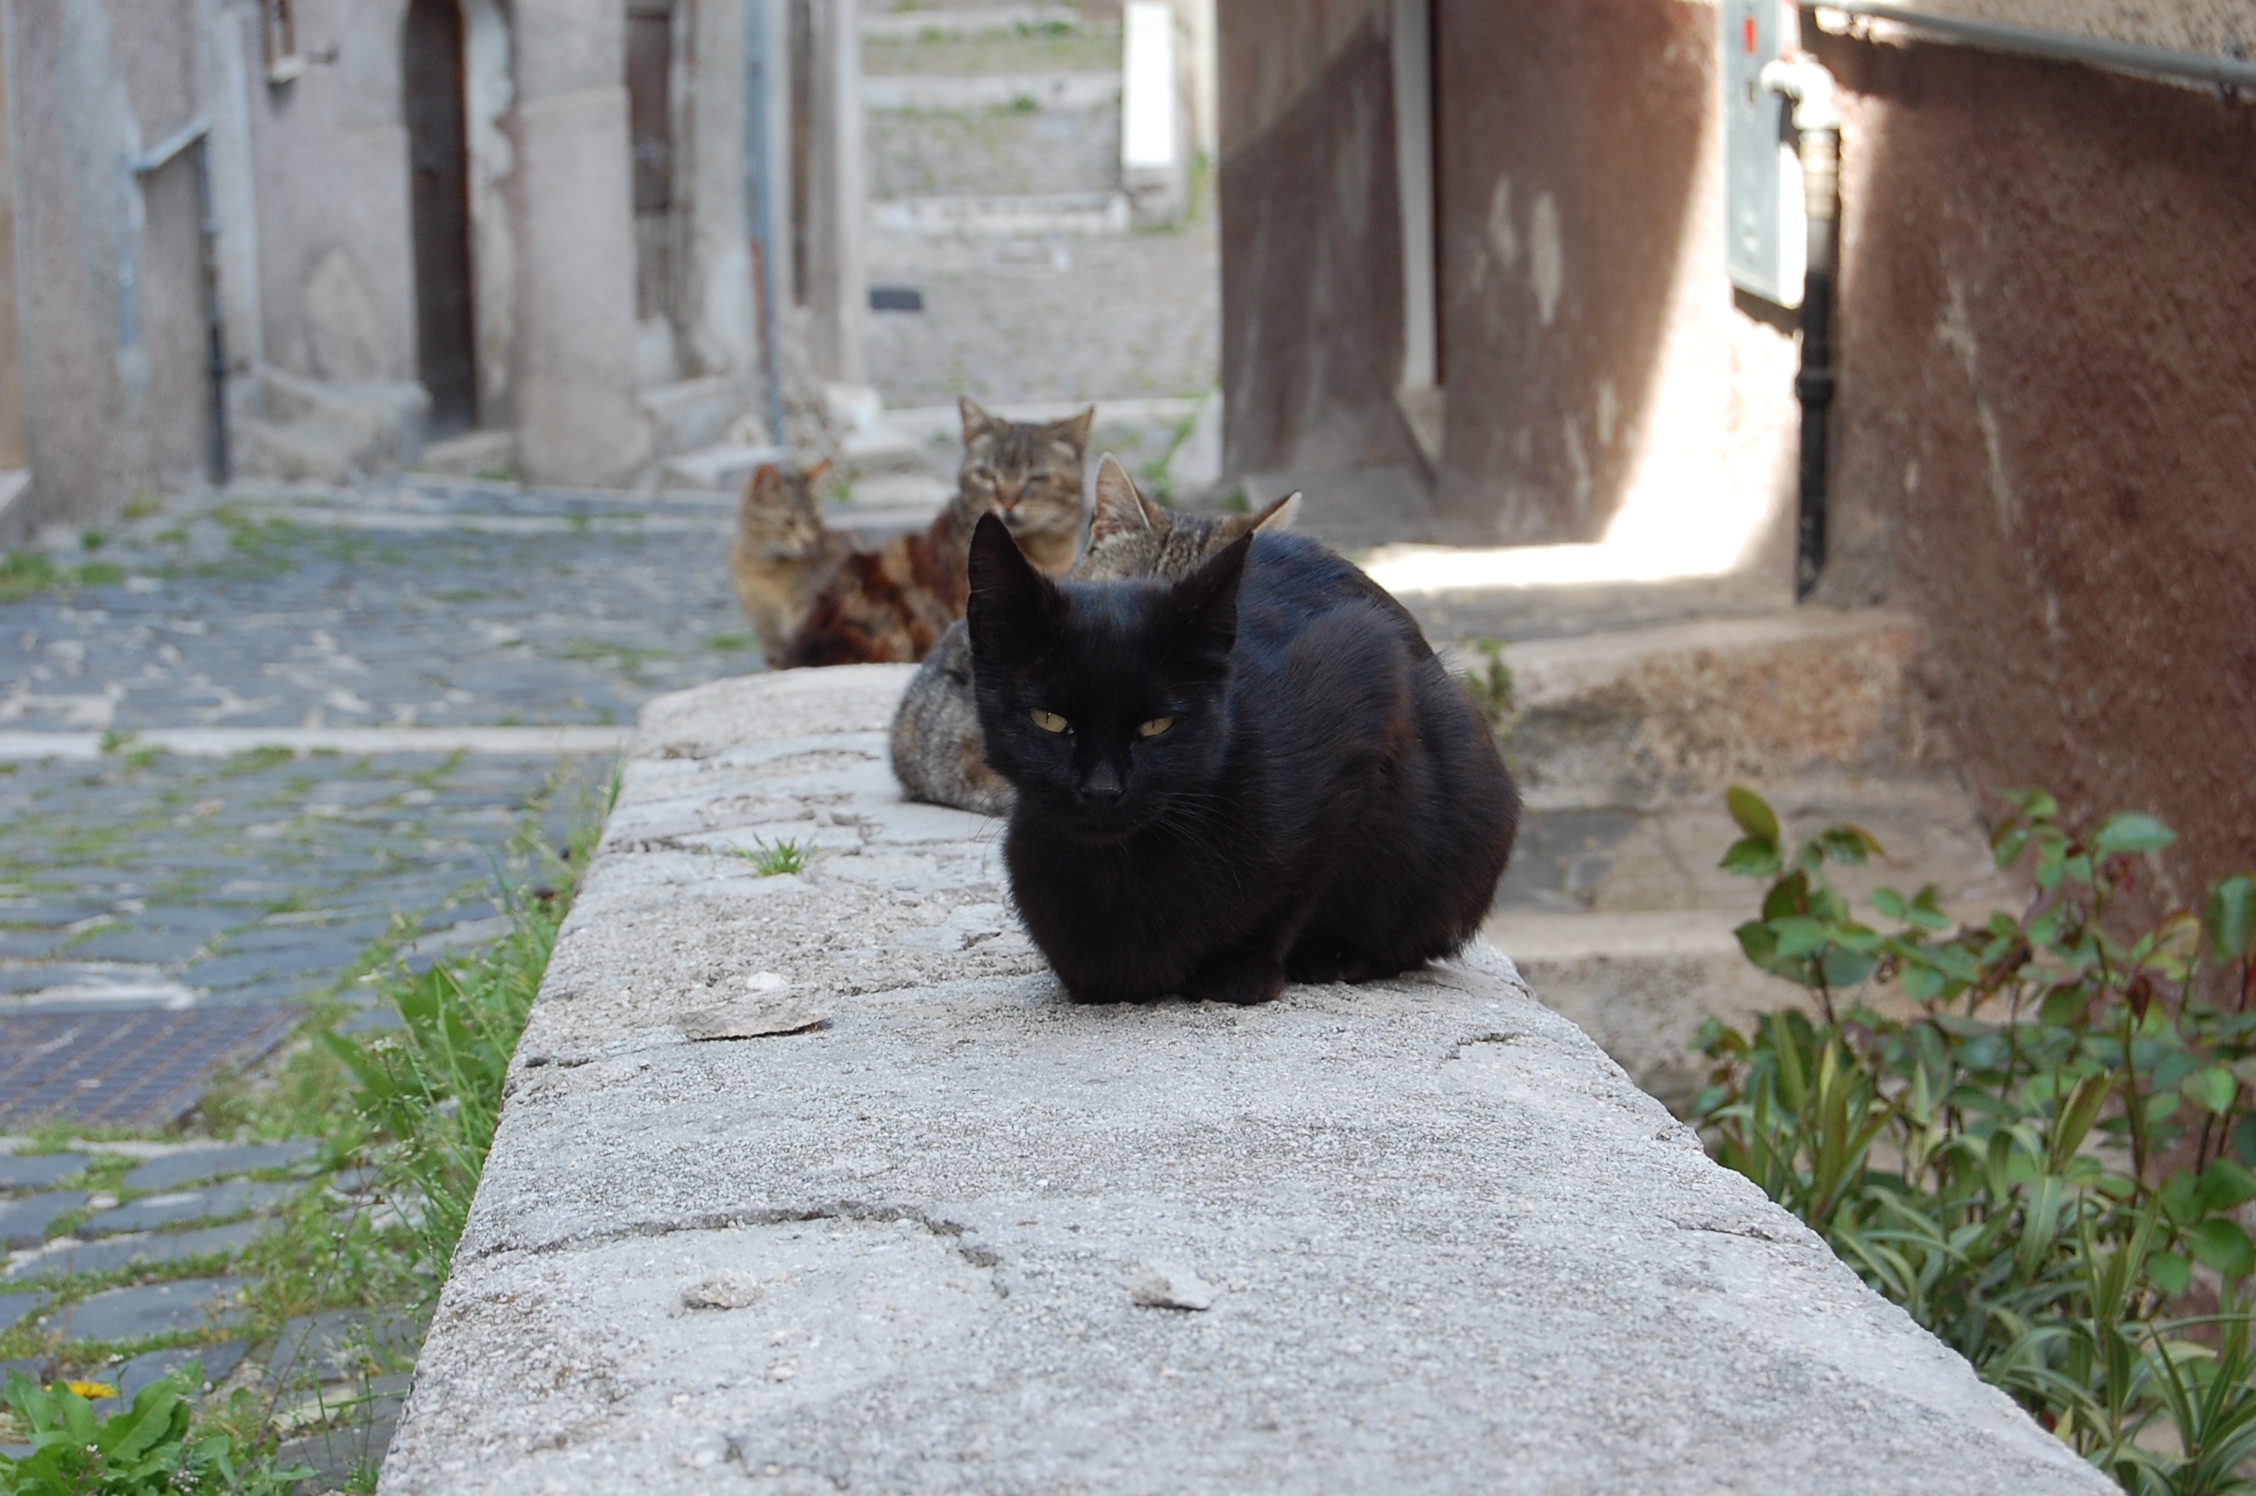
cat, mammal, vertebrate, small to medium sized cats, cat like mammal, dog breed group